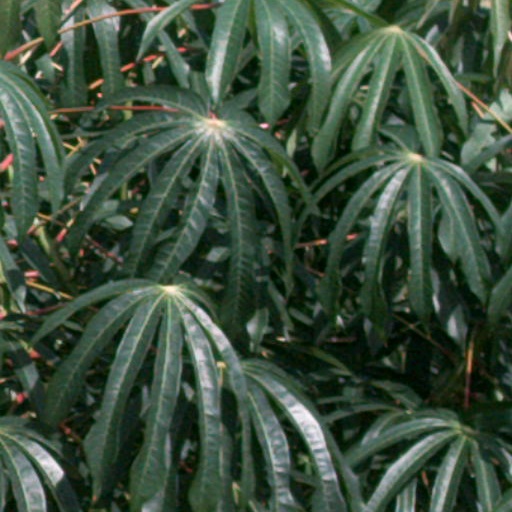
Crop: cassava